TobiWan

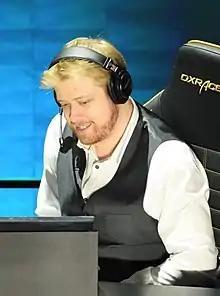
TobiWan in 2017

Toby "TobiWan" Dawson is an Australian former "Dota 2" caster. Dawson was employed by the Electronic Sports League. He retired from esports casting following sexual assault allegations in 2020.